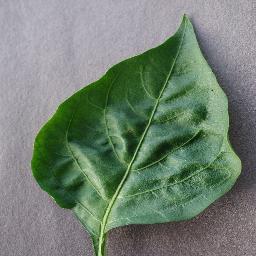
Label: Pepper,_bell___healthy